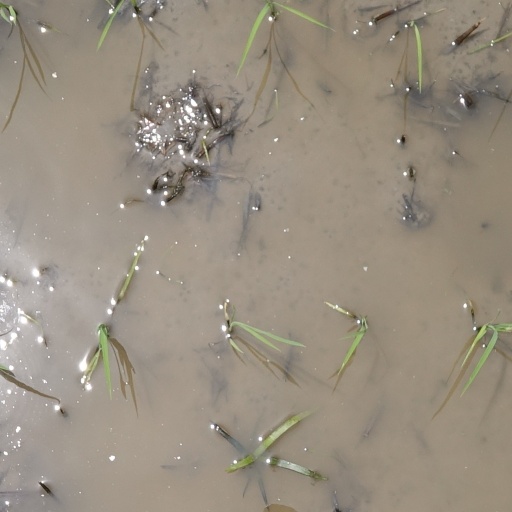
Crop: rice